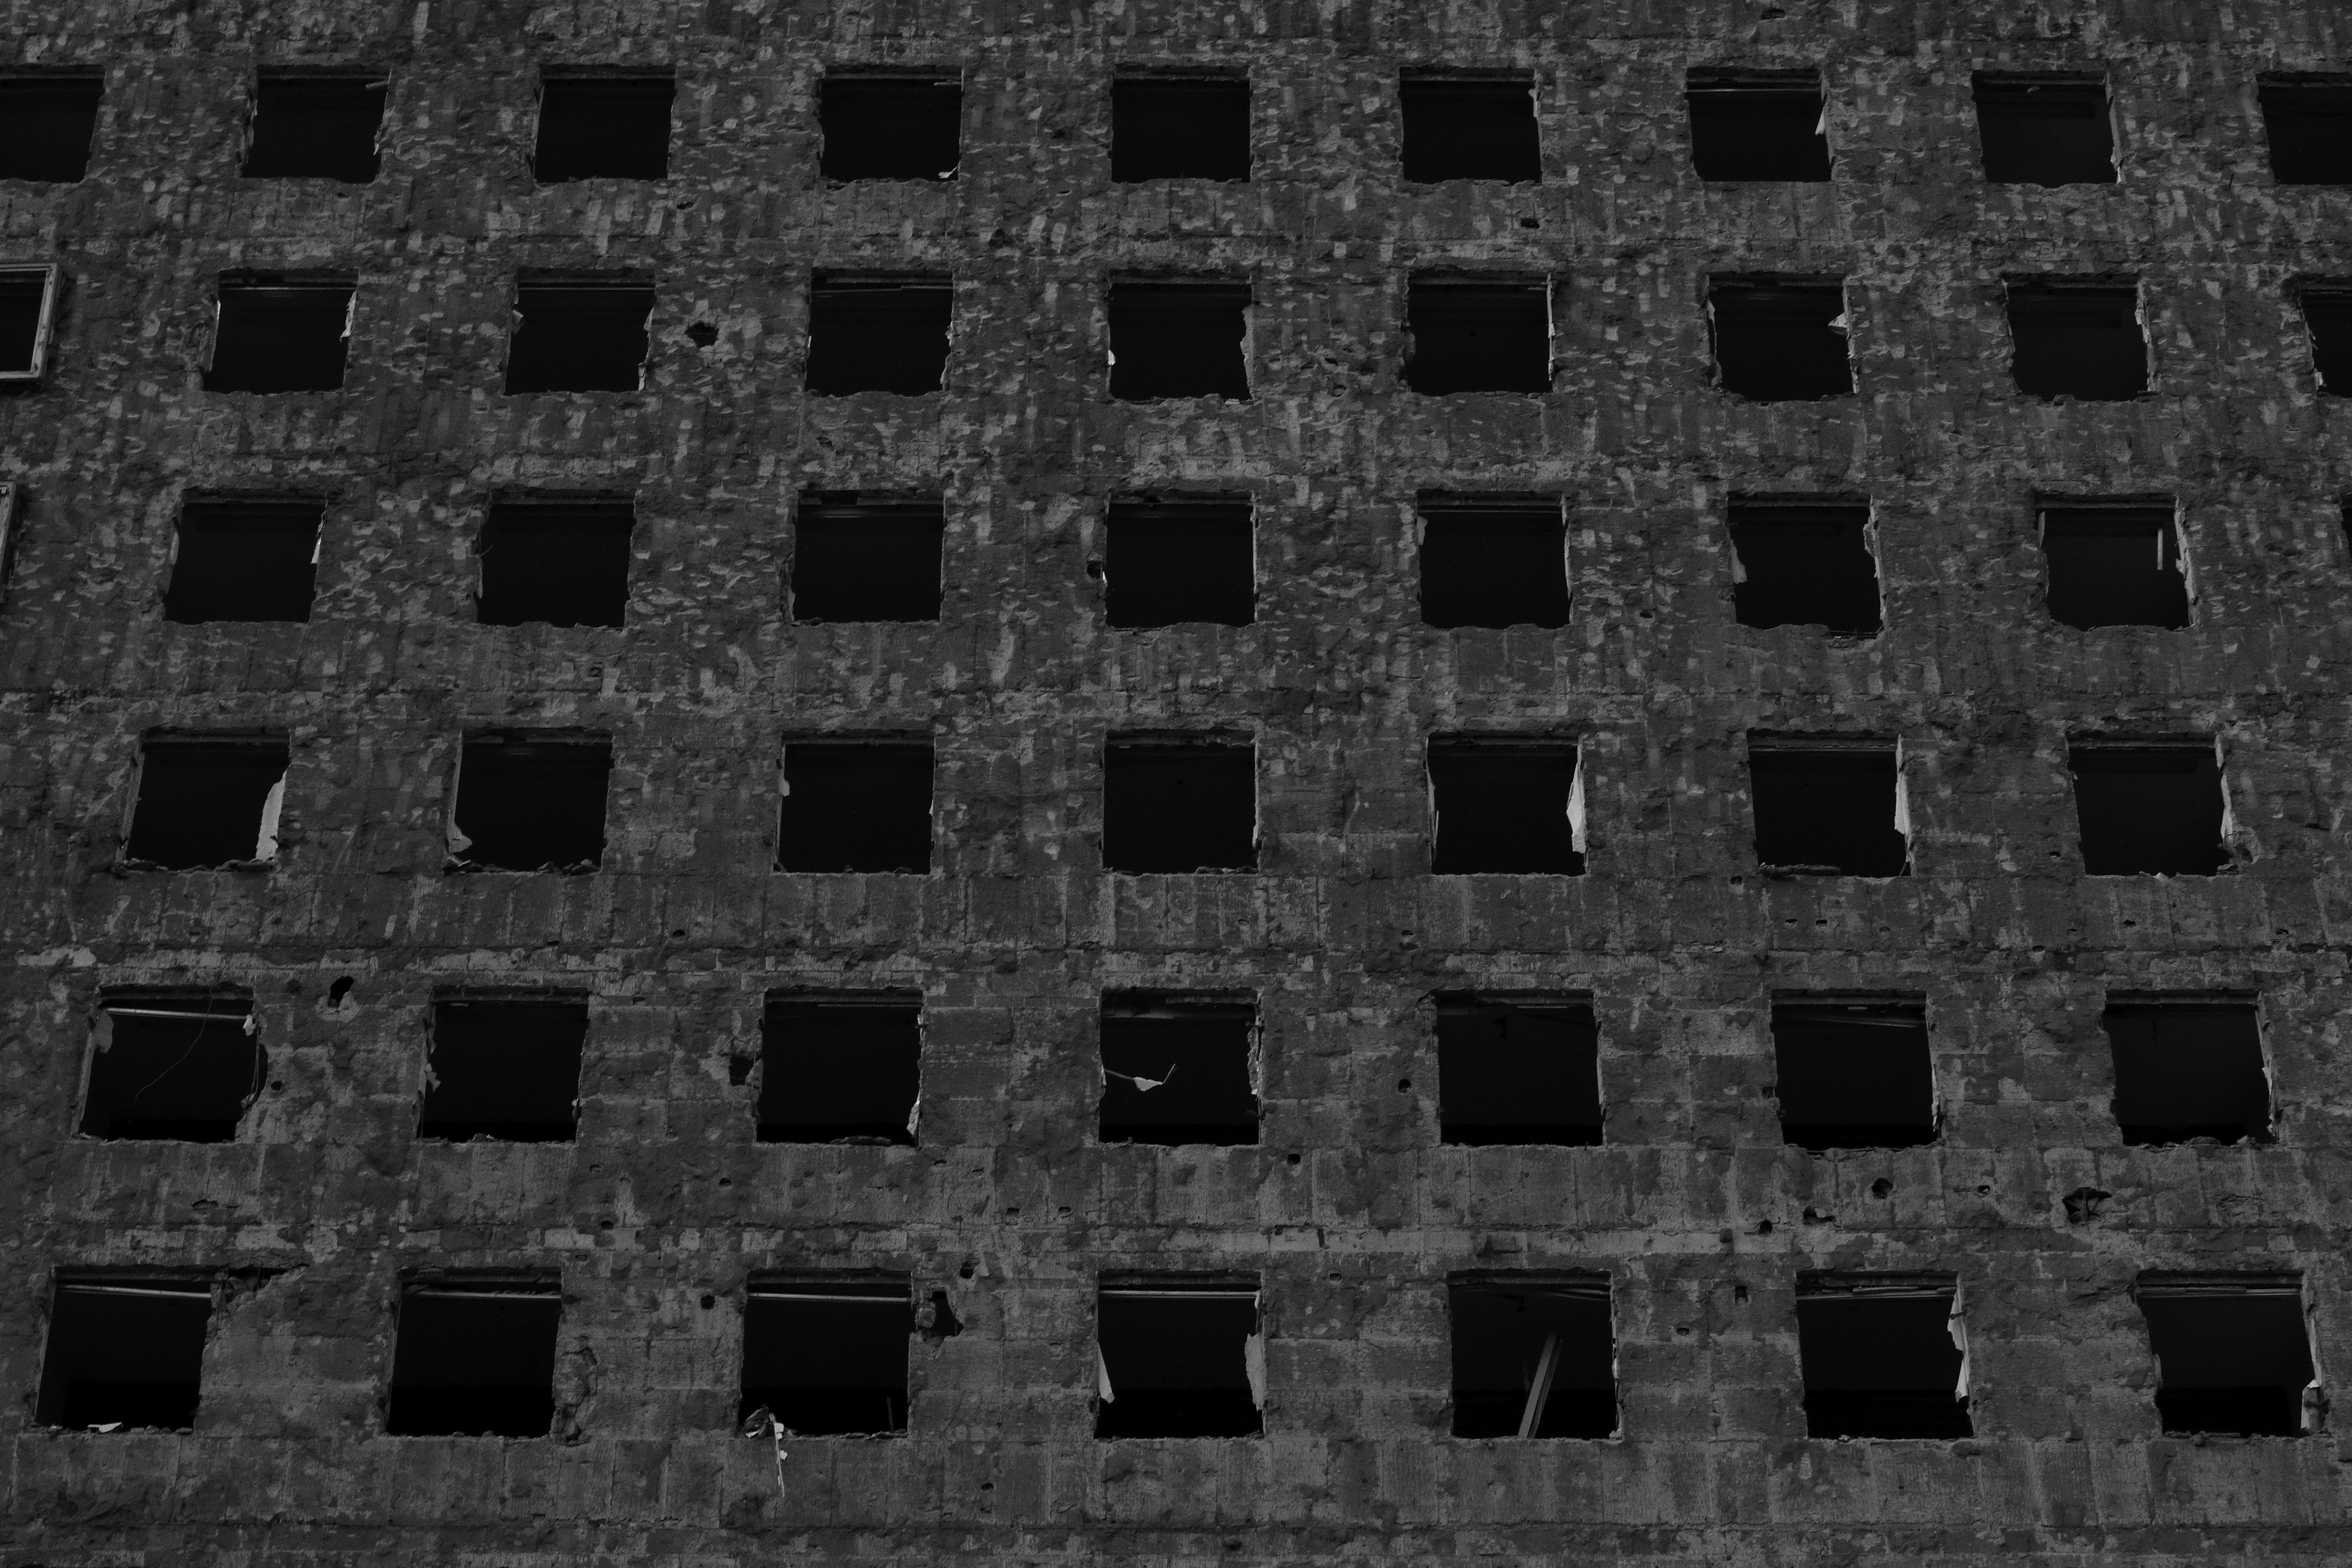
black and white, texture, floor, building, cobblestone, wall, asphalt, pattern, line, black, monochrome, brick, material, circle, font, bw, blackandwhite, blackwhite, design, symmetry, germany, alemania, allemagne, sw, schwarzweiss, schwarzweis, ruine, brickwork, frankfurtmain, frankfurtammain, frankfurtam, frankfurtamain, germania, hesse, hassia, hessen, frankfurt, schwarzweissfotografie, schwarzweisfotografie, abriss, oberfinazdirektion, geb ude, flooring, road surface, monochrome photography